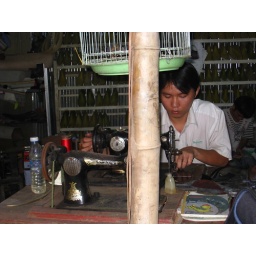
Hand driven sewing machine - can make all types of shoes to order! Note bird in cage. Hoi An